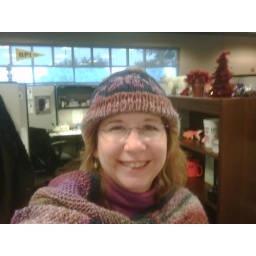
Suna in her office wearing her finished Rustic Garden hat and Wrap Me Up.